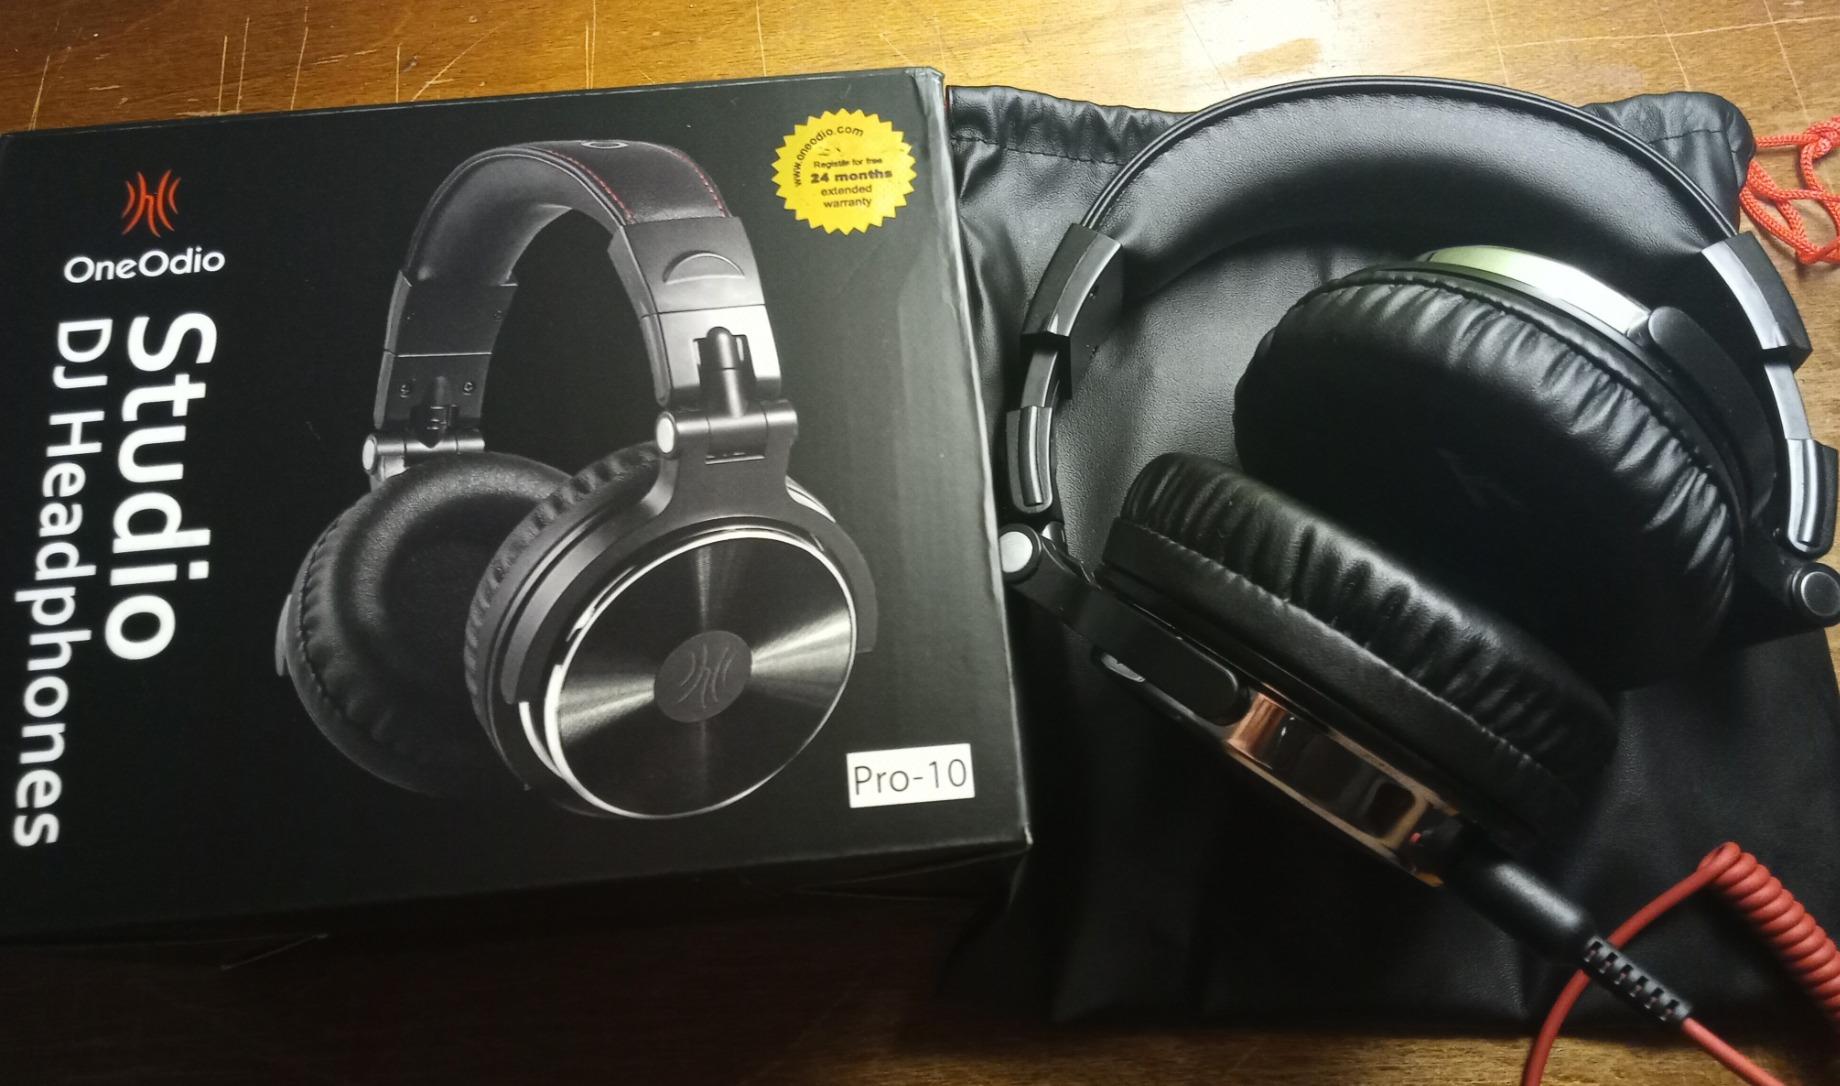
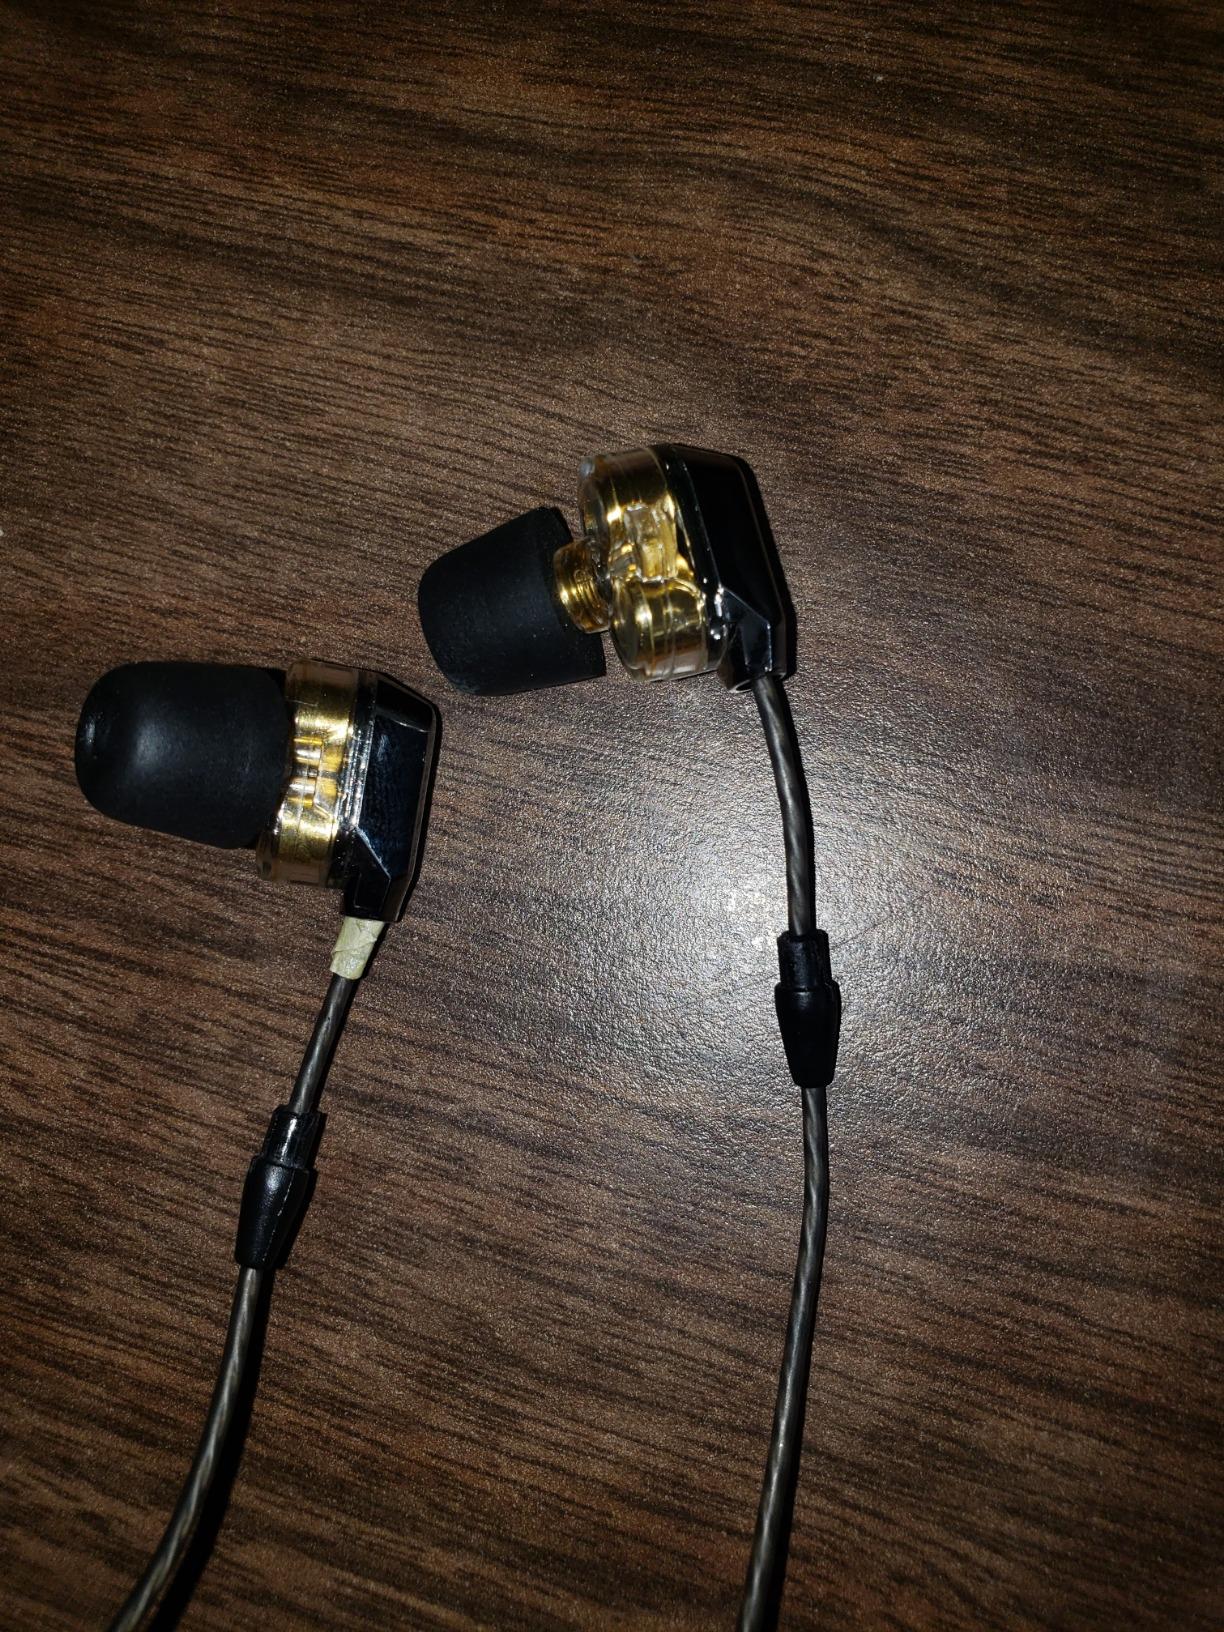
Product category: headphones
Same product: no